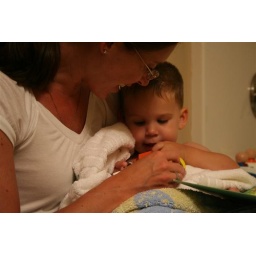
Finding more trucks in my towel